Luca Tramontin

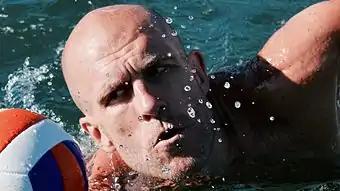
Luca Tramontin in a waterpolo scene

"Sport Crime" is a TV series about sports investigations, it tells the stories of the Seams Agency, based in Lugano. Any episode is based on a different sport and features real sports actions in a classic investigation plot with an international cast.